Mercedes-Benz C-Class (W204)

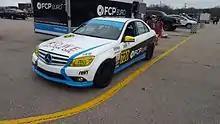
FCP Euro's 2010 Mercedes C 300 at Road Atlanta

The C 63 AMG was the official Safety Car for the second DTM race of the 2008 season in Oschersleben. In the 2009 Formula 1 season, C 63 AMG Estate became the Official F1 Medical Car.